Merlis Serpentinites

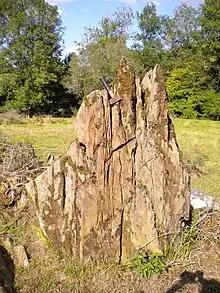
Metaharzburgite from La Rebière with the characteristic peridotite weathering and near vertical foliation

The parent rocks were serpentinized during the Variscan regional metamorphism which took place about 400 to 350 million years BP. In the Limousin the main metamorphism was mediovariscan and of the Barrovian type with medium pressure and medium to high temperature conditions (MP/MT metamorphism). It is responsible for the regional foliation. The parent rocks, which had formed under high temperatures and relatively high pressures, underwent retrograde metamorphism in several stages right down to chlorite schists as an end product. The chloritization seems to be general and can be seen to affect other basement rocks (i.e. granites and granodiorites) in the Limousin.